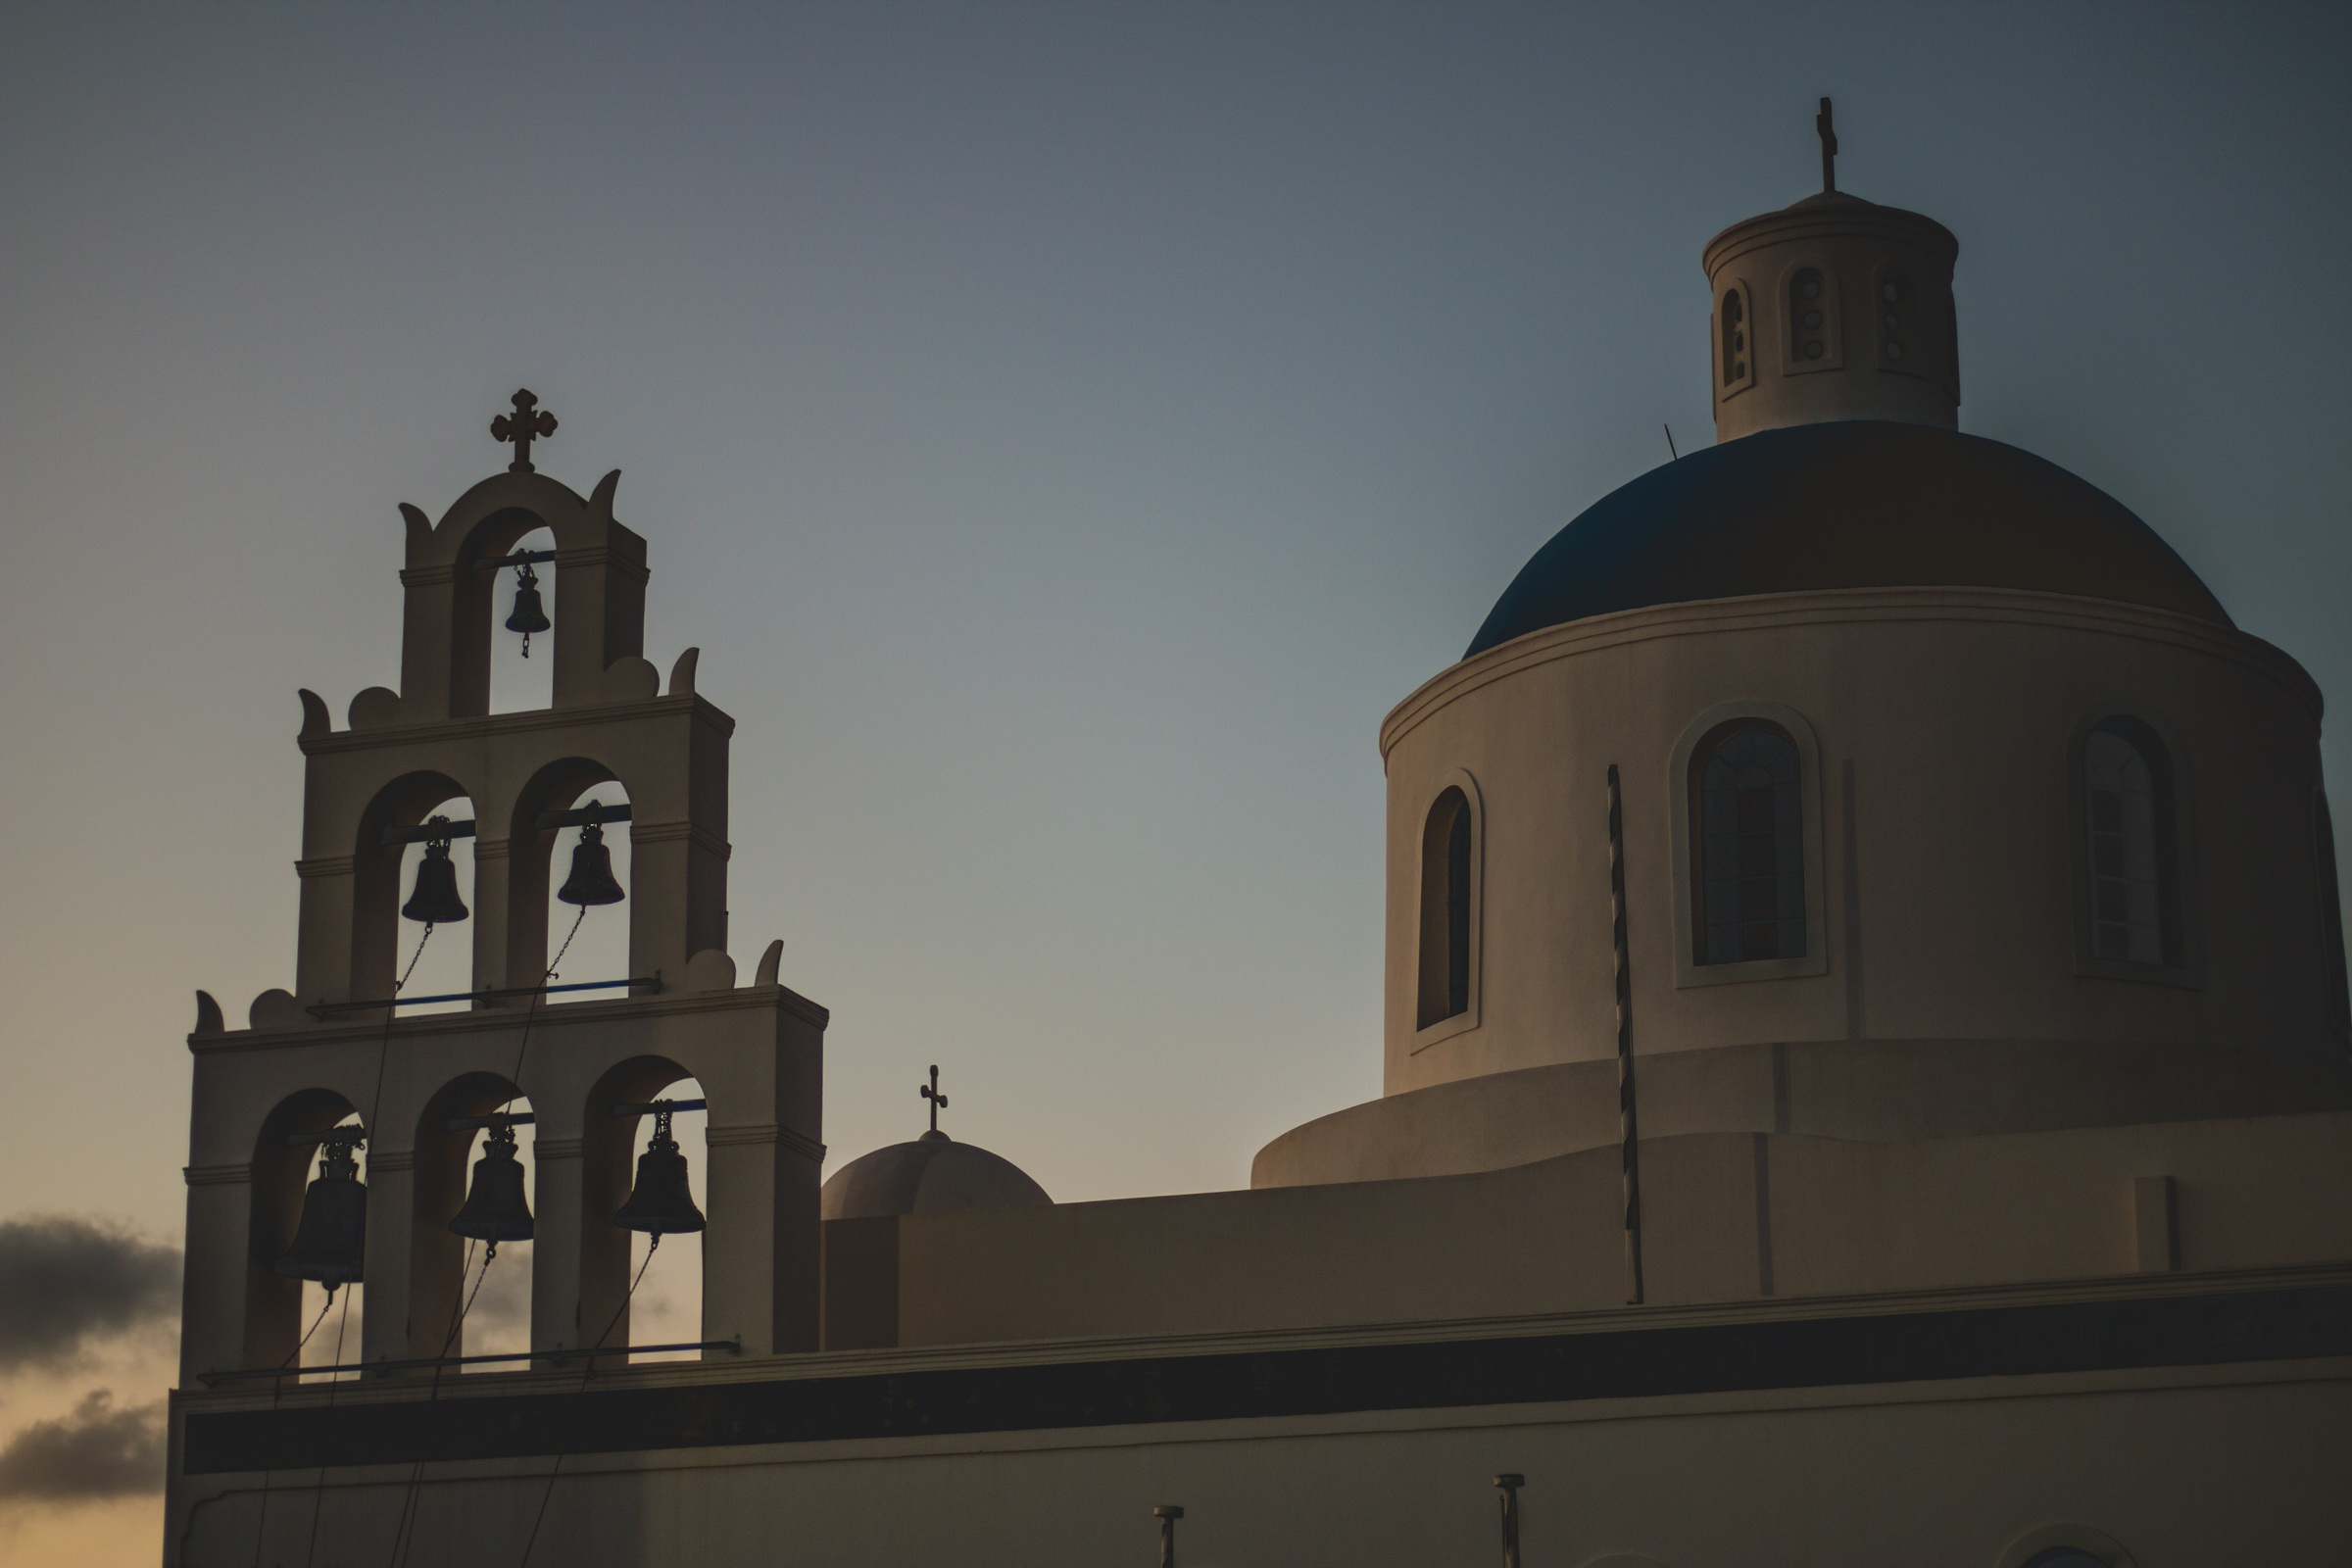
landscape, ocean, sun, sunset, retro, building, summer, travel, europe, mediterranean, tower, scenic, church, chapel, place of worship, hipster, santorini, cliffs, steeple, monastery, greece, mosque, dome, bells, orange sky, greek islands, spanish missions in california, elidesigner